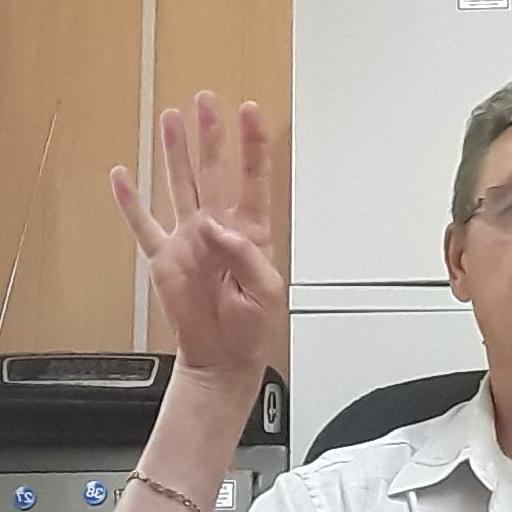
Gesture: four